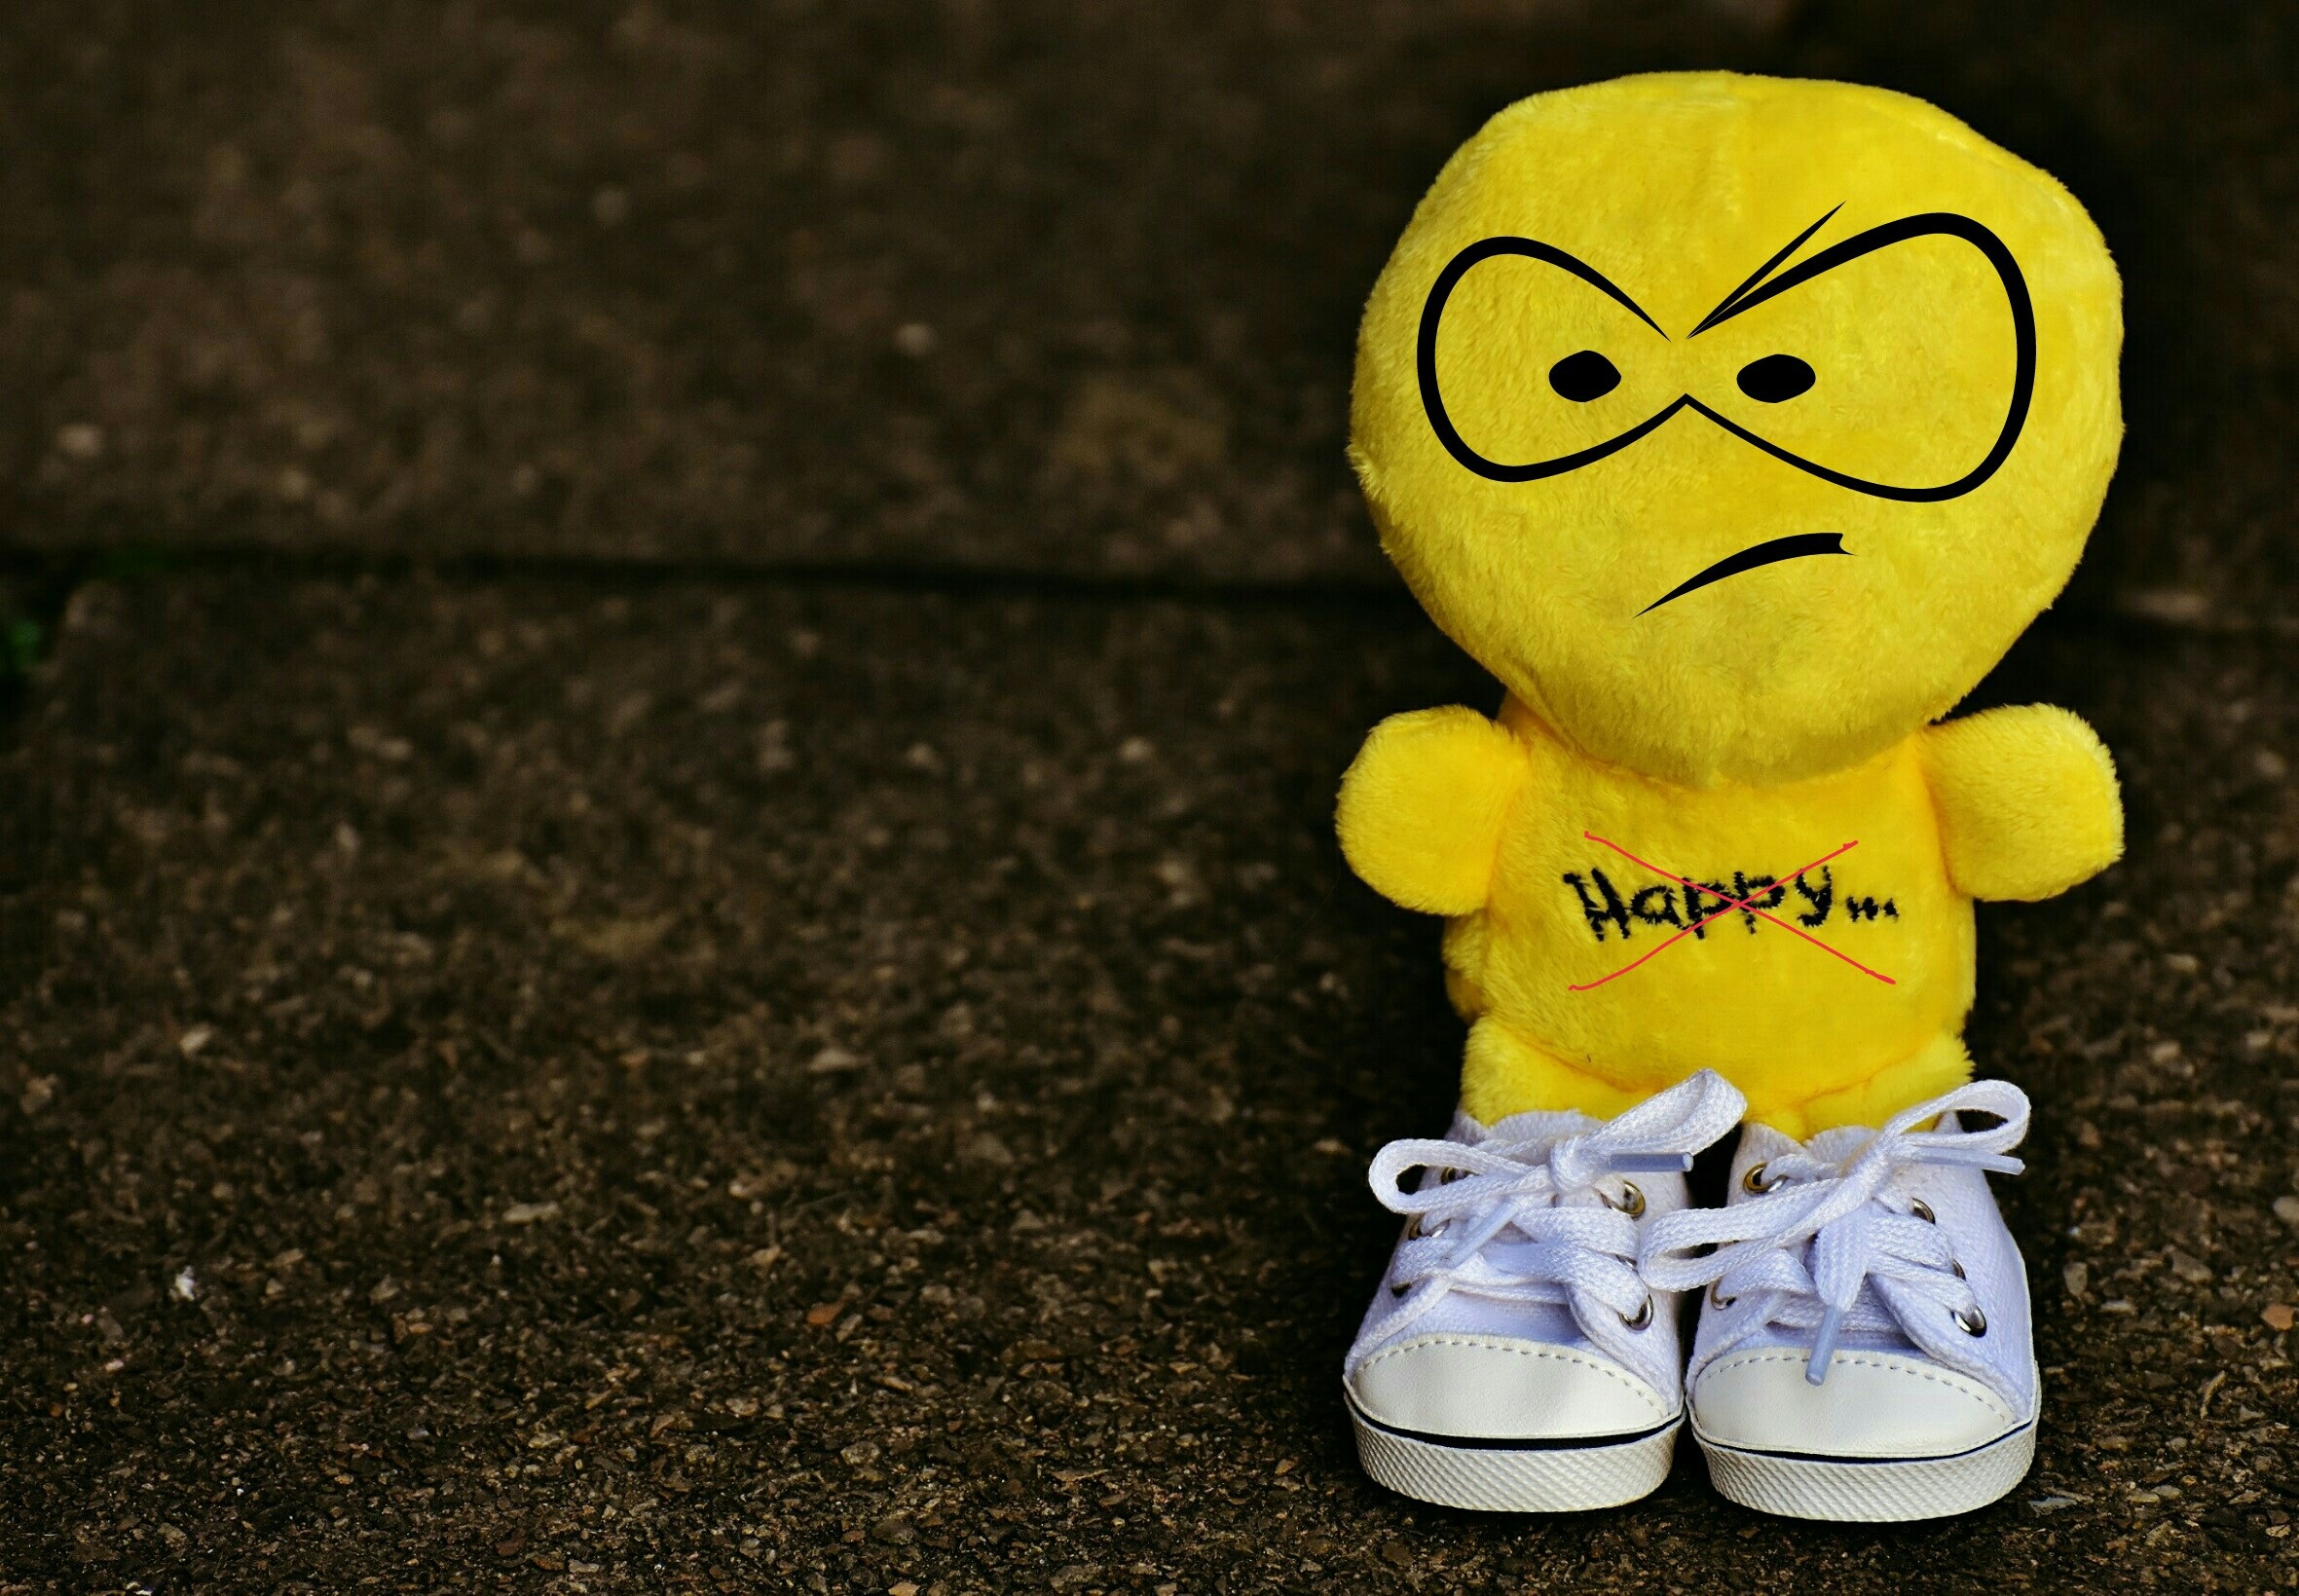
sweet, cute, green, yellow, toy, start, happy, sneakers, funny, day, plush, emotion, evil, beginning, smiley, emoticon, keep smiling, stuffed toy